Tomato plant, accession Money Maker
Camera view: horizontal (90 deg, fisheye); turntable rotation: 300 degrees
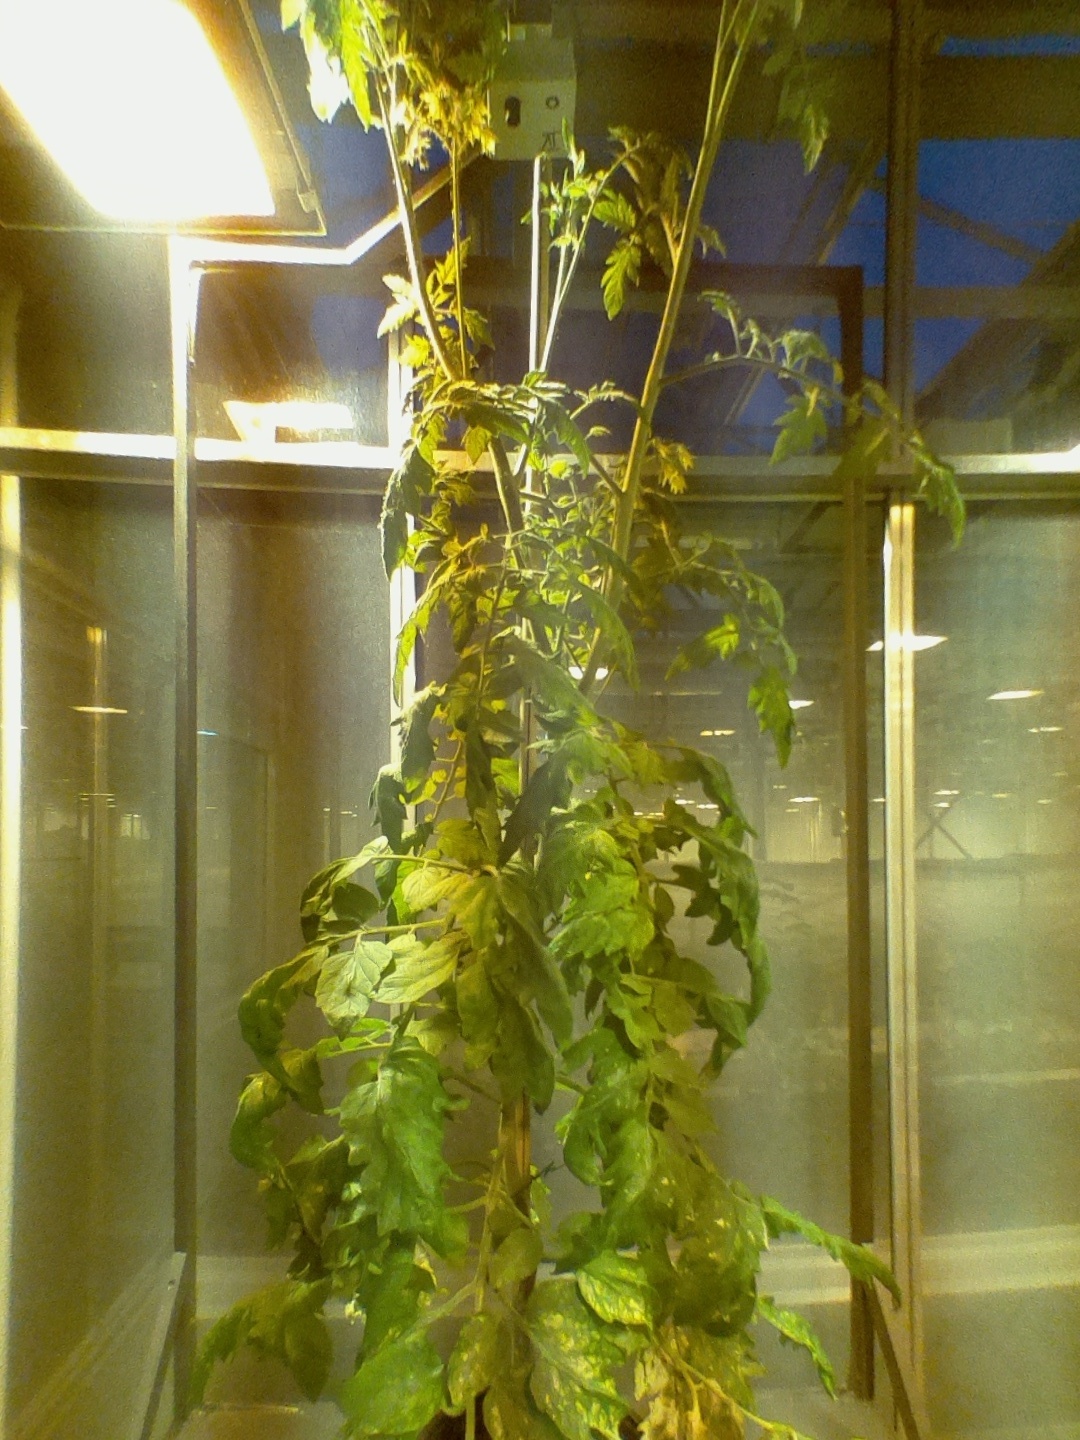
BBCH growth stage 72: 20%-30% of final fruit size